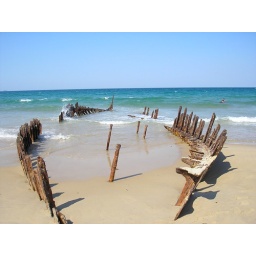
Just the guts of a crashed boat stuck in the sand